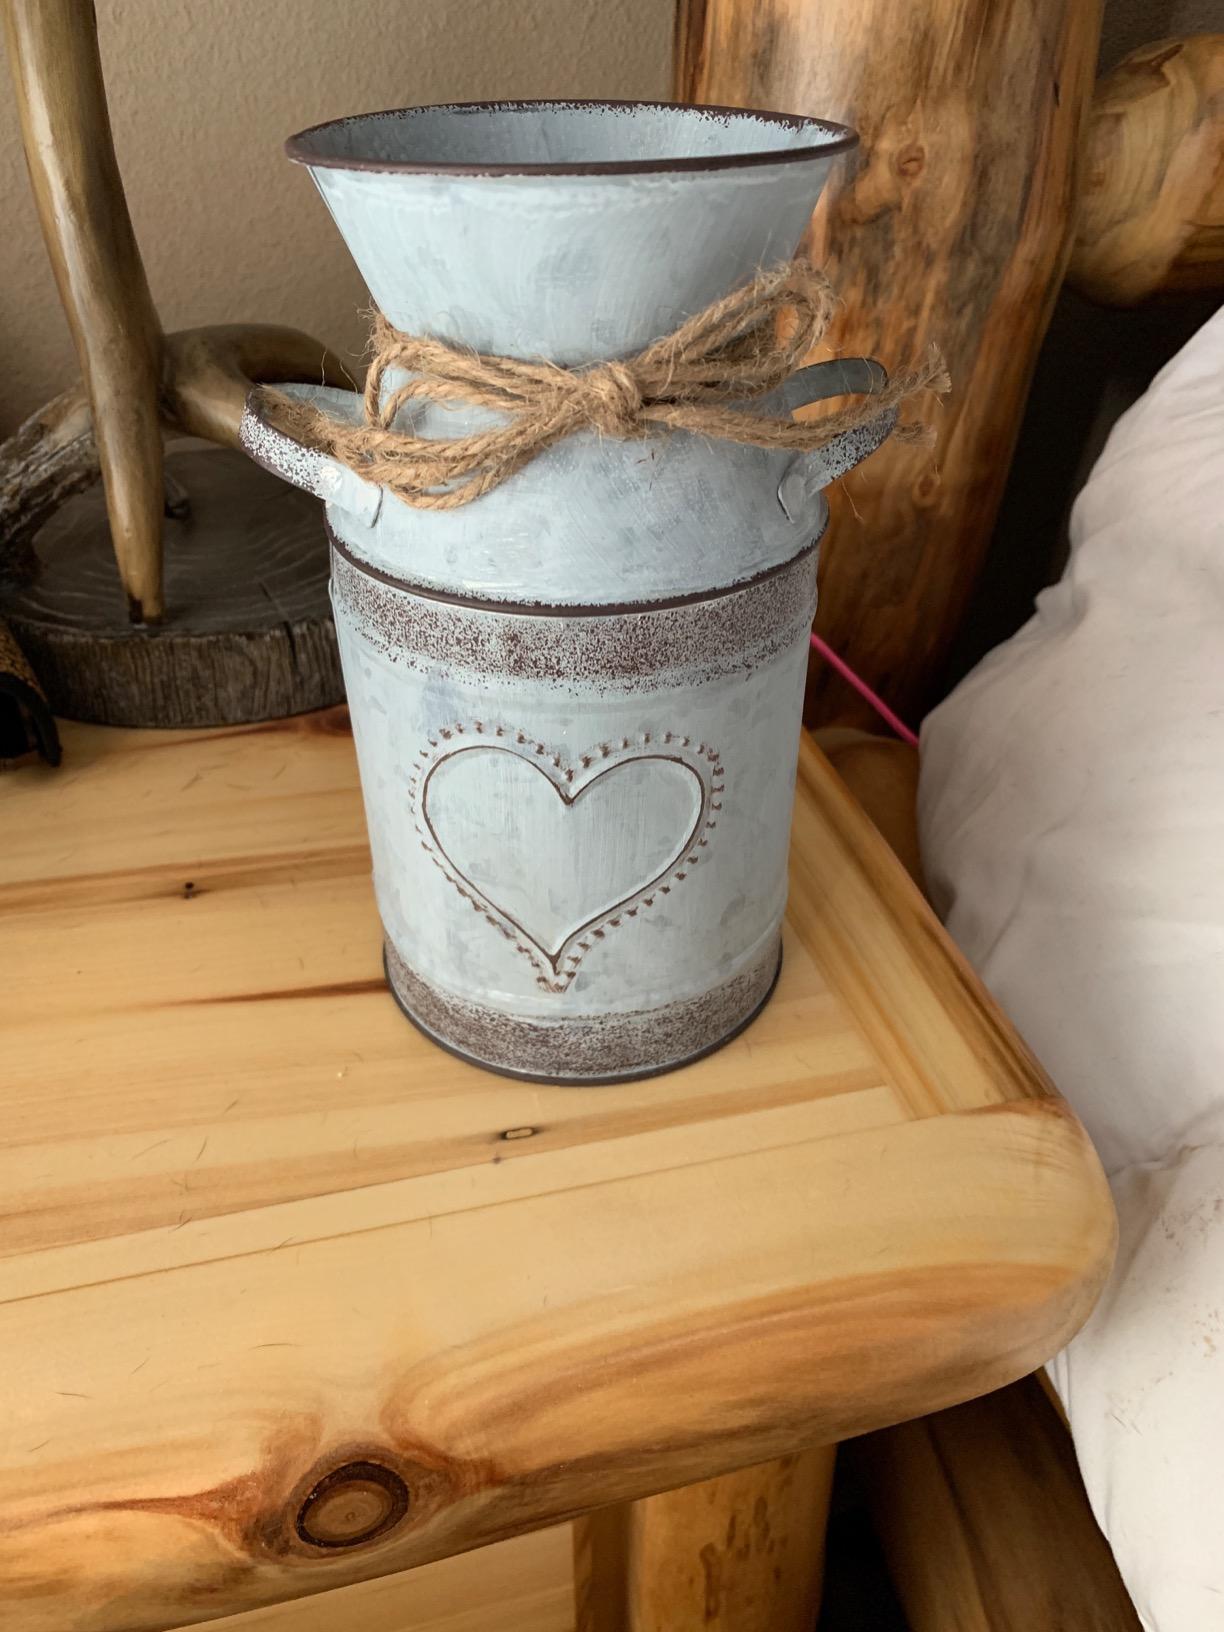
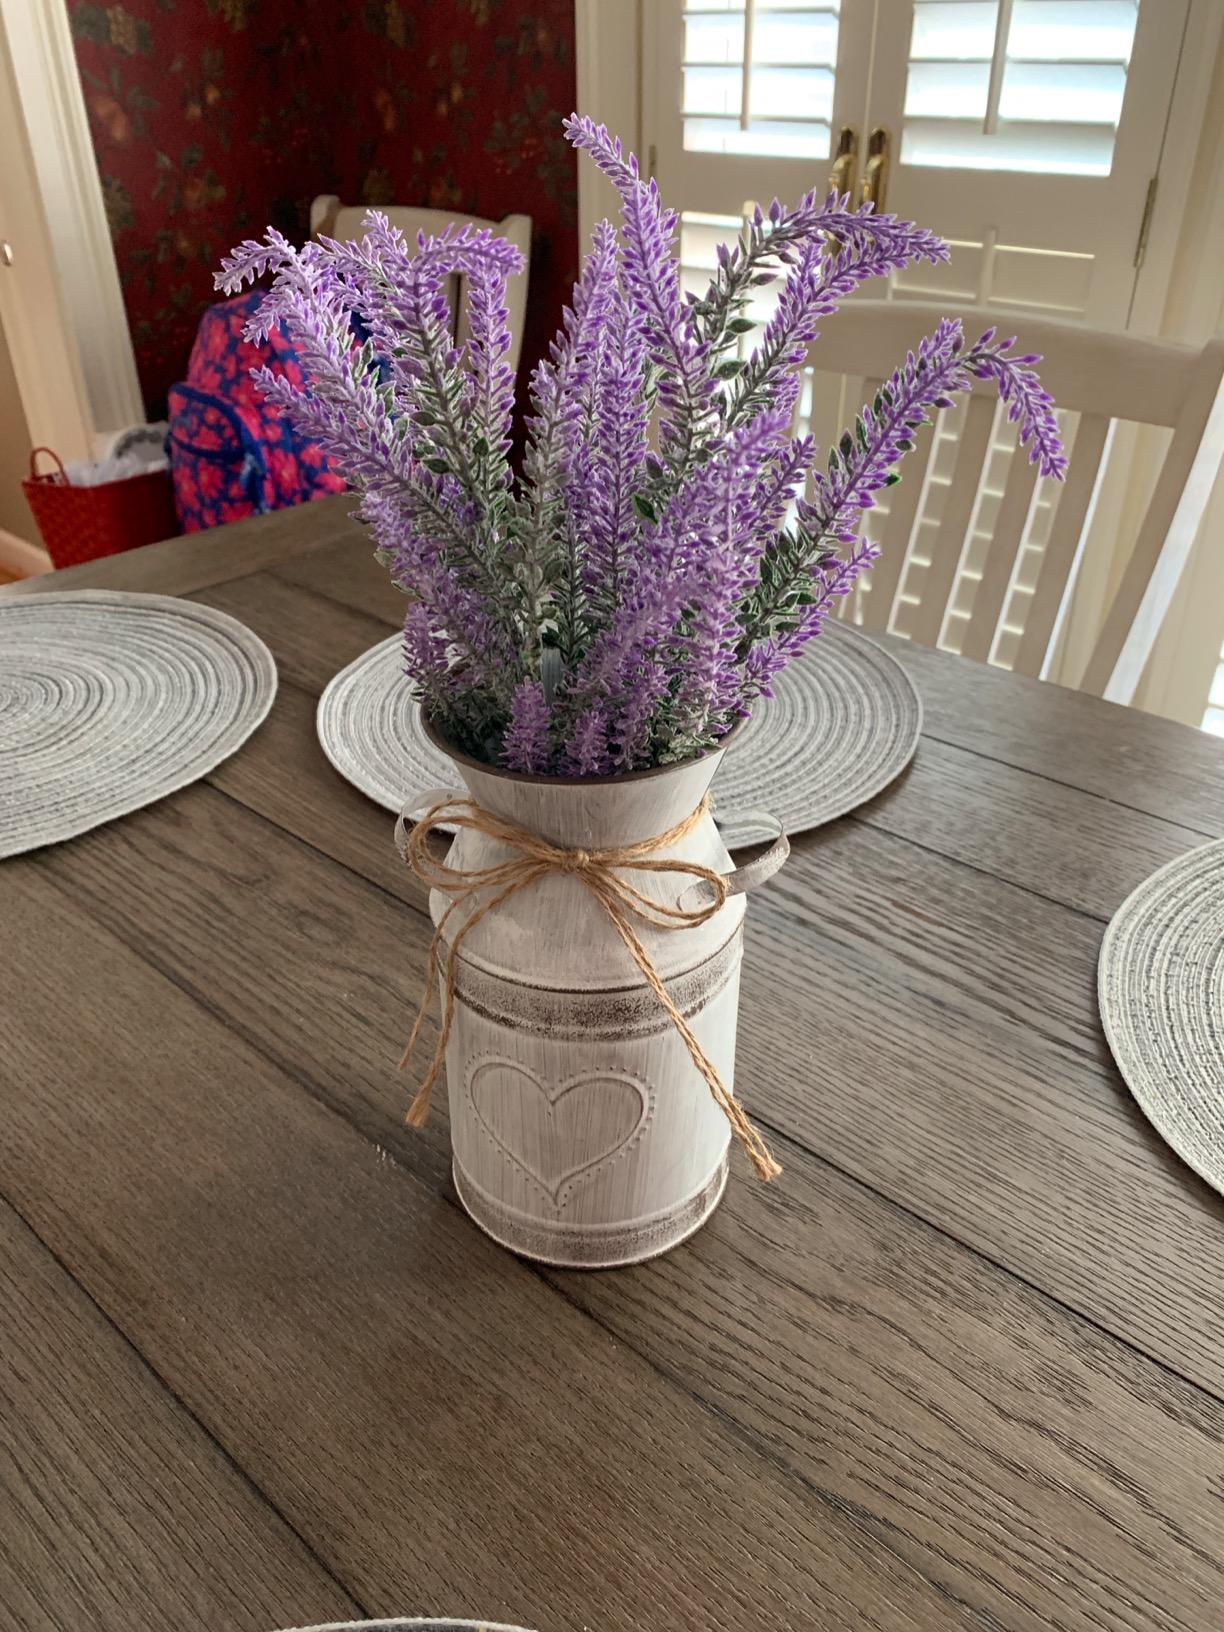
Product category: vase
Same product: yes